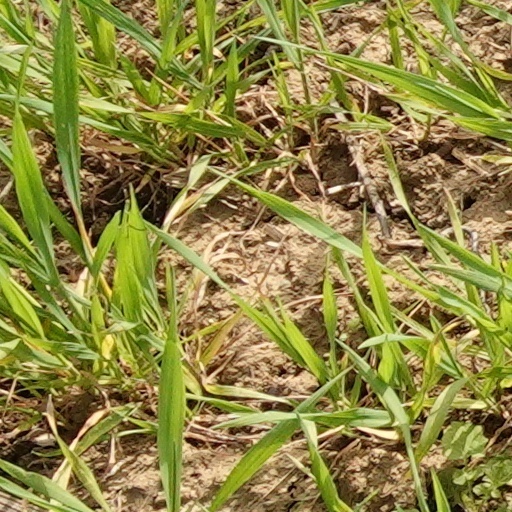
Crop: wheat